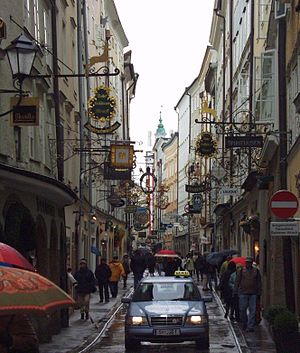
Lavsskilte
Et mylder af lavsskilte i Getreidegasse i Salzburg
Udhængskilte eller butiksskilte er skilte der fortæller at her er en forretning eller håndværker med et eller andet speciale.